Panagia Apsinthiotissa

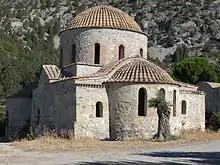
Church at the monastery of Panagia Apsinthiotissa from the east in 2009.

The main church of the monastery appears to have been built in the twelfth century and has a cross-in-square plan of the Byzantine type surmounted by a high dome. The narthex, on the west side, has simple Gothic rib vaulting and probably dates to the fifteenth century. Writing in 1918, George H. Everett Jeffery, described the establishment as a ruin.